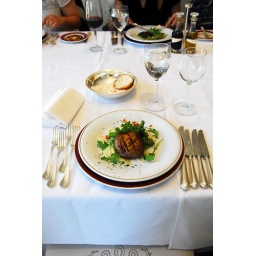
Field mushrooms charcoal grilled and served in a bed of rock salad and shaved Parmesan cheese